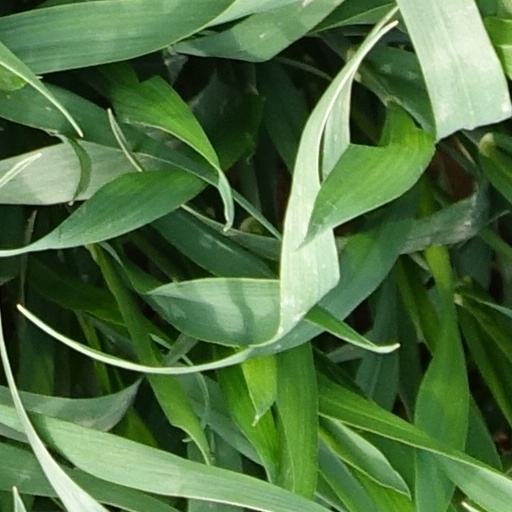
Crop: wheat